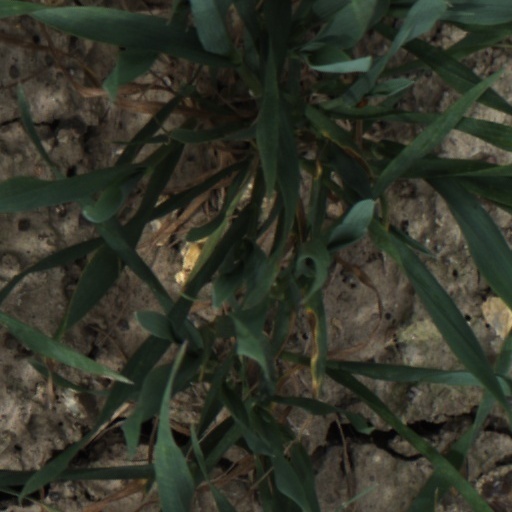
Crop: wheat